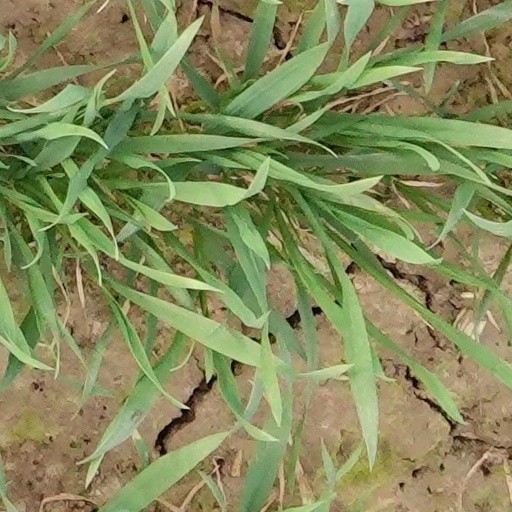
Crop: wheat